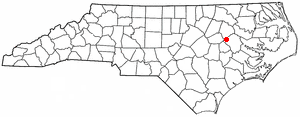
Fountain est une ville américaine située dans le comté de Pitt dans l'État de Caroline du Nord. En 2010, sa population était de 427 habitants.